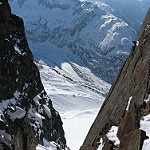
Label: glacier